Krikor Amirian

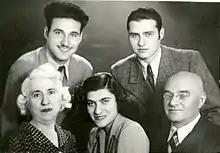
The Amirian Family in 1945. Top Row: Sebouh and Dro, Bottom Row: Siranoush, Christine, and Krikor.

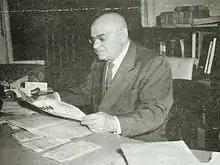
Krikor Amirian in his office at George Mardikian Enterprises in 1957.

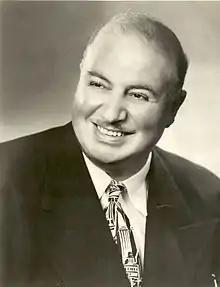
Mardikian had always said how he had worshiped Amirian.

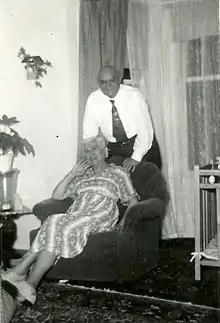
Amirian and his wife Siranoush. This picture was taken in 1960, four years before Amirian's death

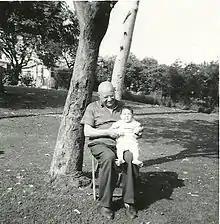
Amirian in front of Sebouh's home with his second grandchild, Christine. Sebouh is Amirian's second child.

This event took place a couple of days before the Second Jassy–Kishinev Offensive, which was put into effect on August 20, 1944. The purpose of the operation was to liberate Romania from Nazi Occupation and overthrown the Dictatorship of Ion Antonescu. On August 23, as Soviet Troops were at the gates of Bucharest, the puppet government of His Majesty Michael I of Romania had overthrown and arrested Antonescu. On August 24, Romania, which included the Ghoukasian Oil Refineries, were liberated. It would not be until December 22, 1989, when Romania finally gained freedom from the Soviet Union.